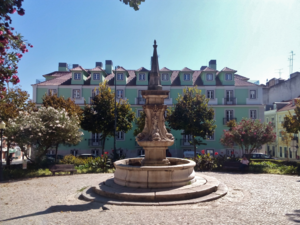
L'exposition du monde portugais s'est tenue dans le quartier de Belém à Lisbonne en 1940, du 23 juin au 2 décembre. Elle fut organisée pour commémorer les 800 ans de la fondation du Portugal et les 300 ans de la restauration de l'indépendance vis-à-vis de l'Espagne. Elle coïncide avec la première année de la seconde Guerre mondiale.